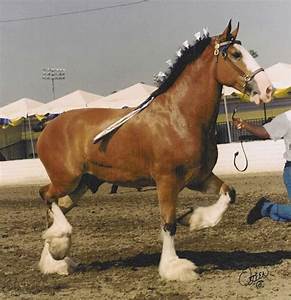
Label: horse